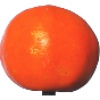
Label: Clementine 1